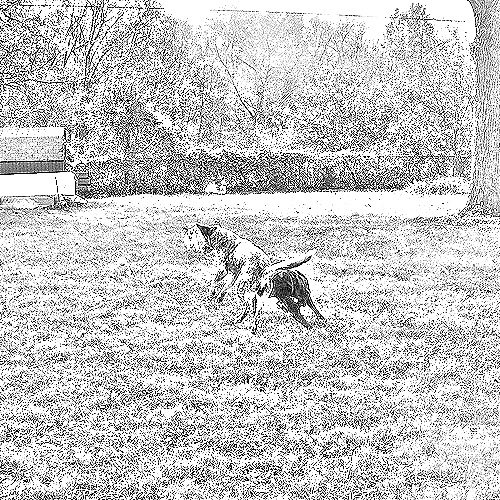
Portrait style: Sketch Portrait